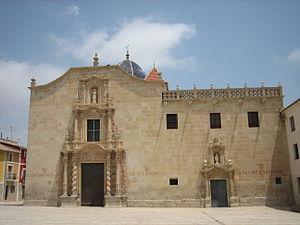
Óscar Esplá y Triay est un compositeur espagnol de la même génération que Turina et Mompou et contemporain de Manuel de Falla.